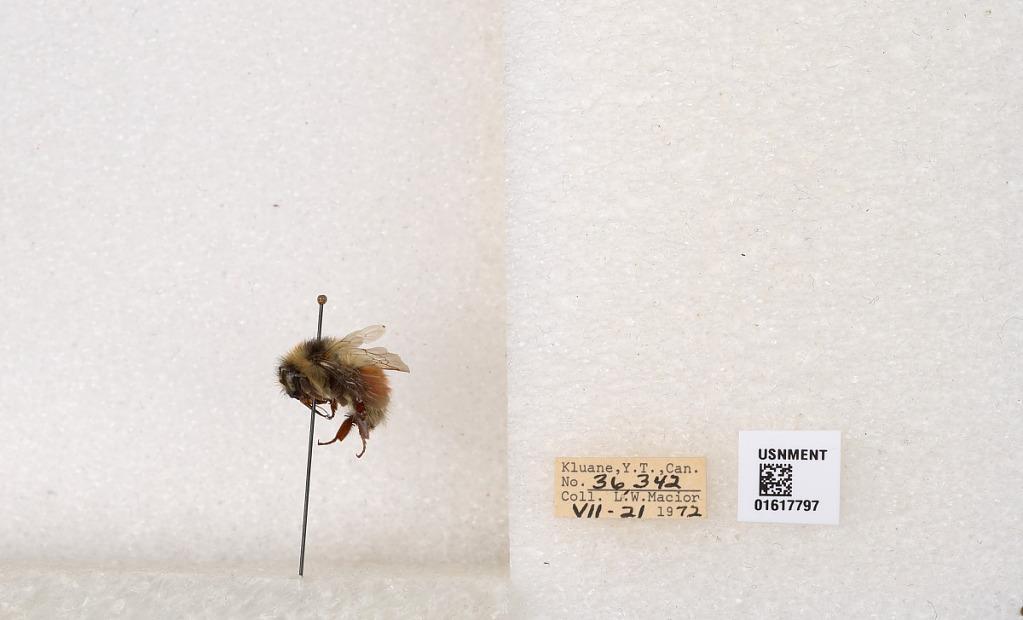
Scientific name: Bombus (Pyrobombus) sylvicola Kirby
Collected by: L. Macior
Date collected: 1972-7-21
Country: Canada
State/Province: Yukon Teritory
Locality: Kluane National Park and Reserve
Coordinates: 60.7493, -139.504